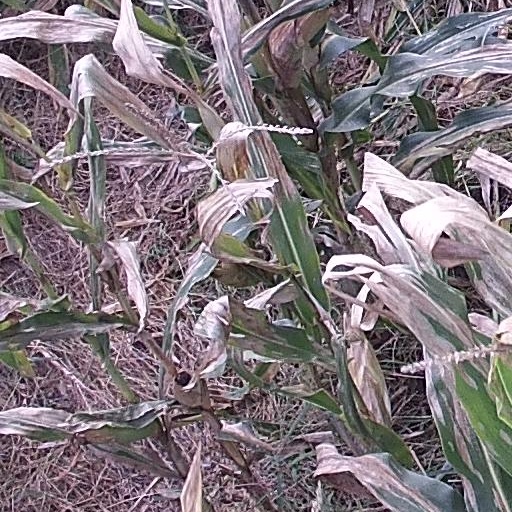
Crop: maize; corn